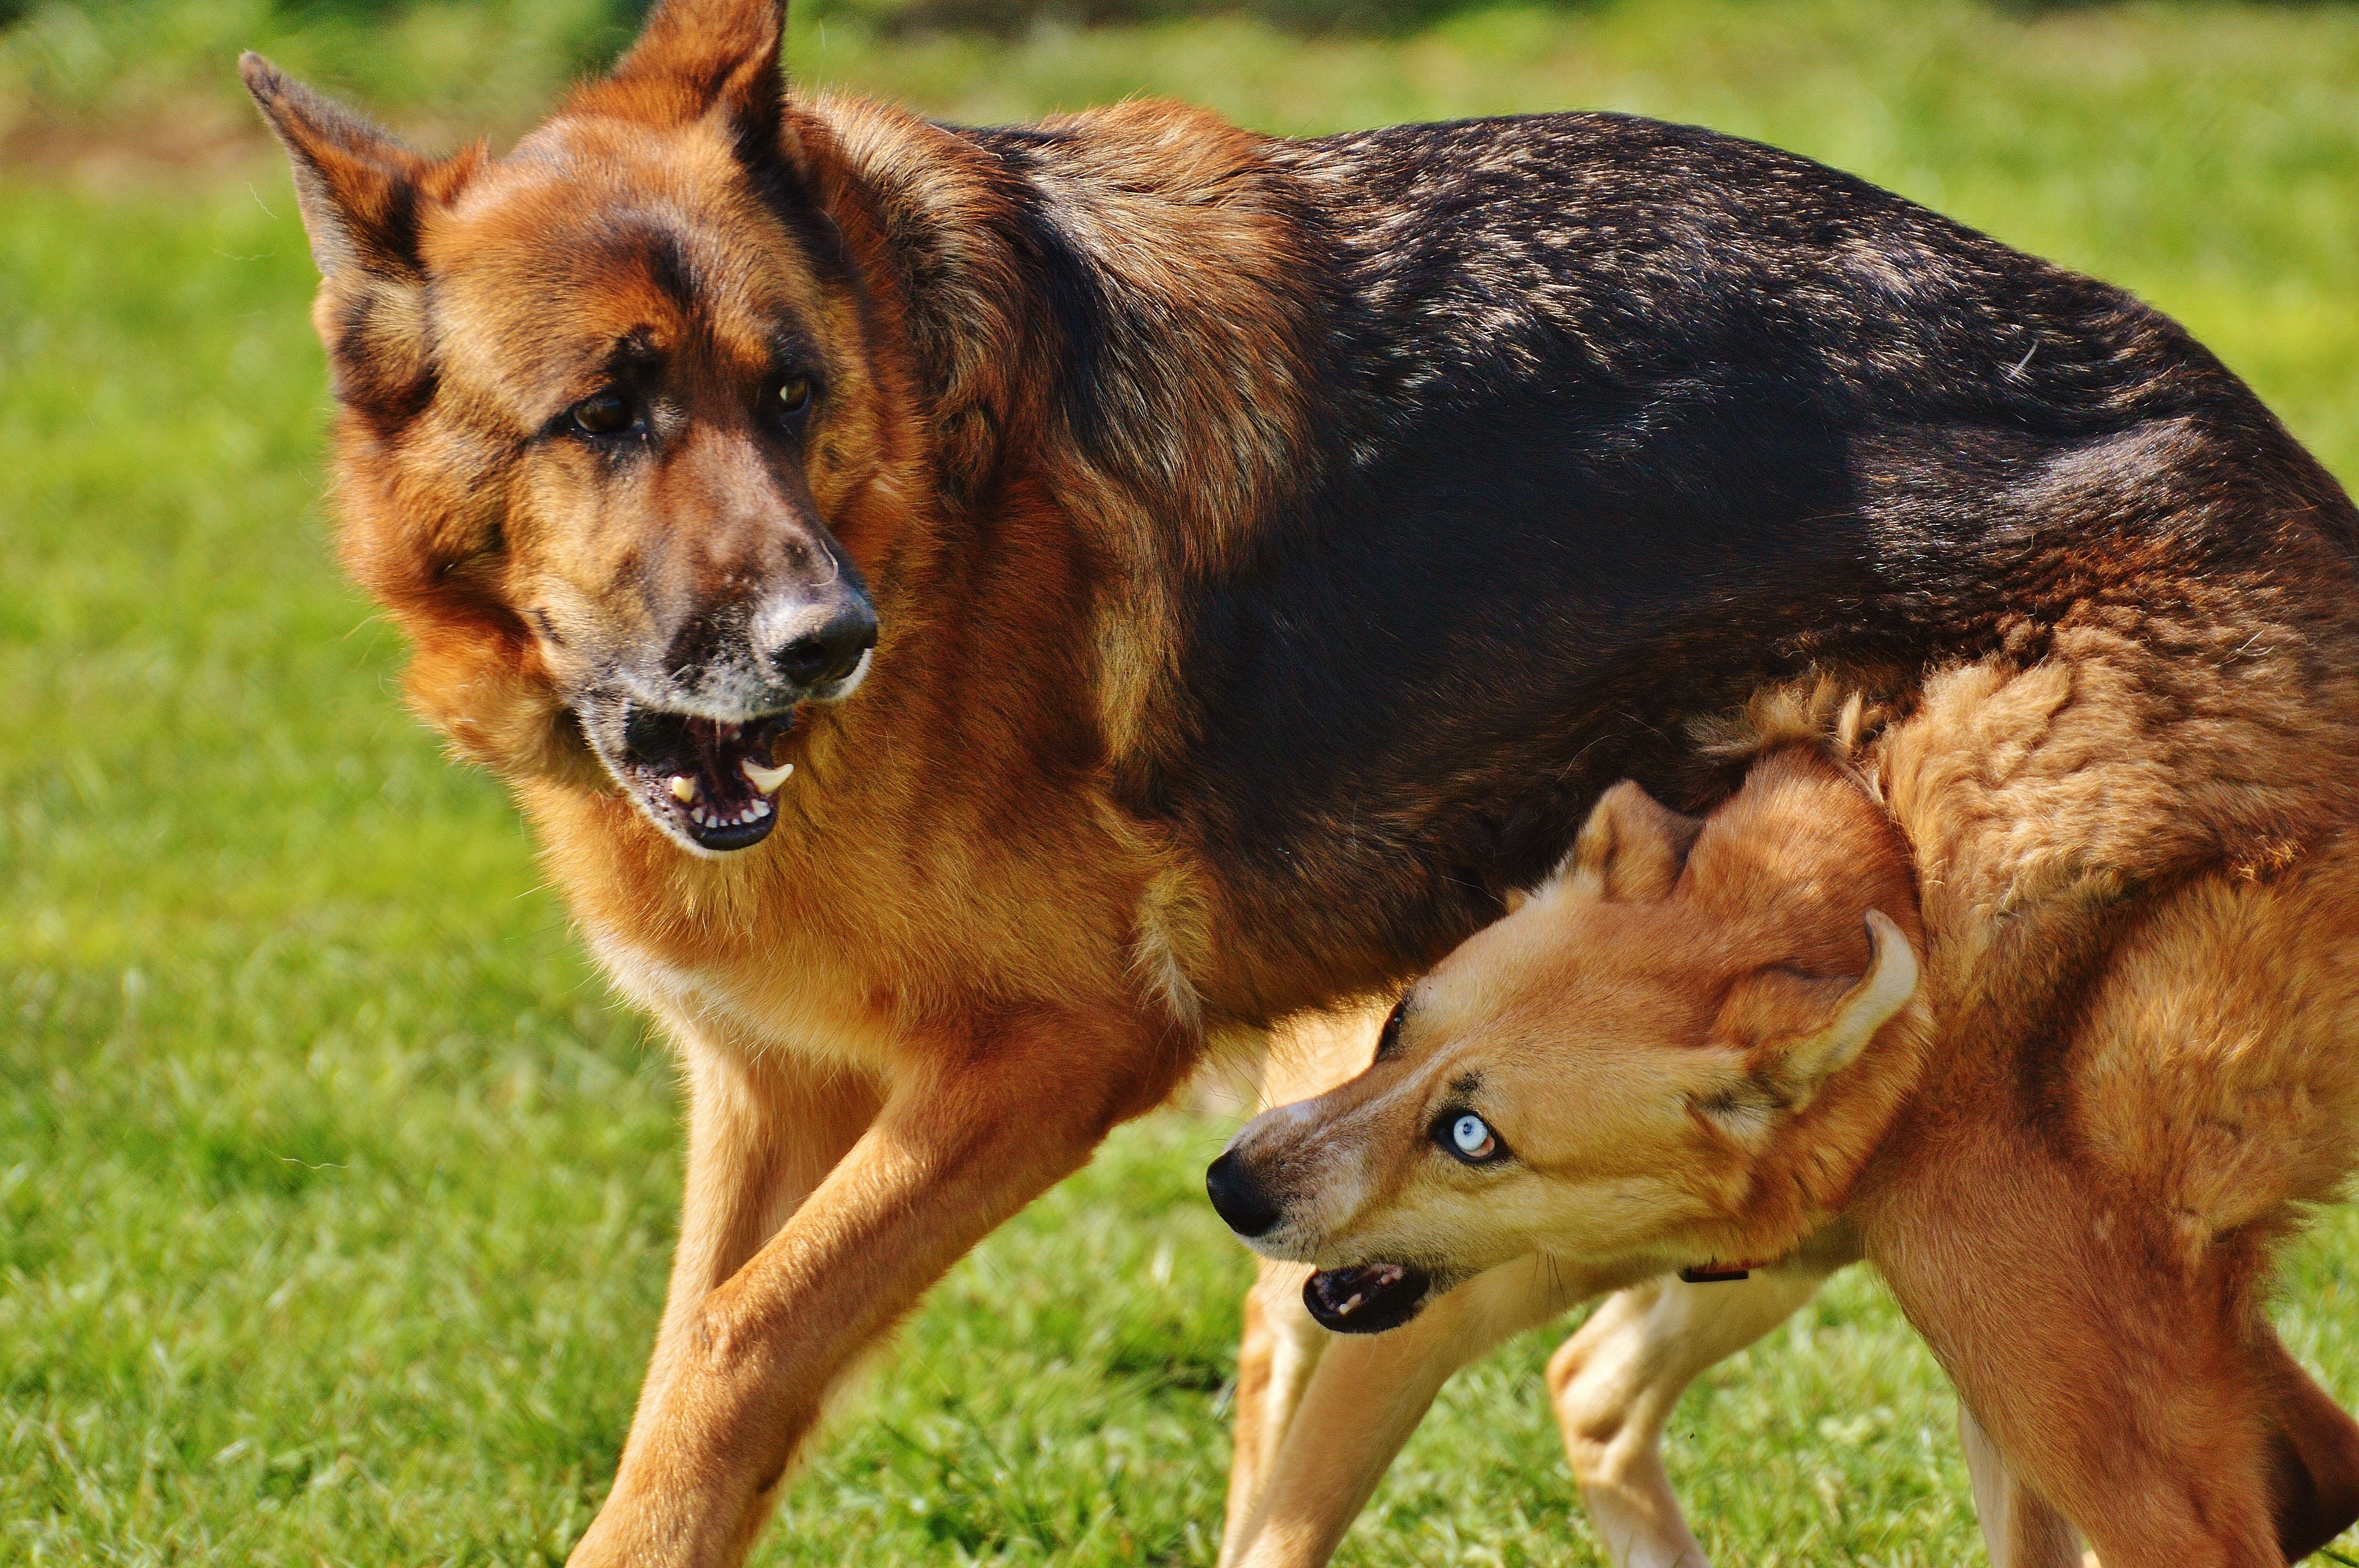
meadow, play, sweet, dog, animal, cute, pet, fur, portrait, mammal, fight, dogs, beige, hybrid, vertebrate, dog breed, light brown, sch fer dog, old german shepherd dog, mixed breed dog, dingo, dog like mammal, saarloos wolfdog, wolfdog, dog breed group, finnish spitz, german shepherd dog, dhole